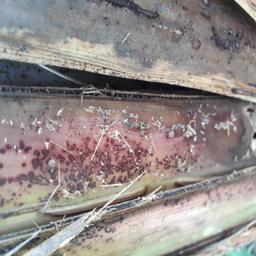
Label: PSEUDOSTEM WEEVIL